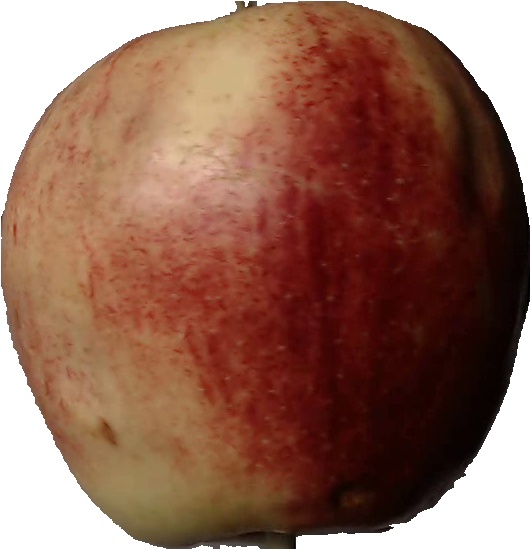
Label: apple_red_3